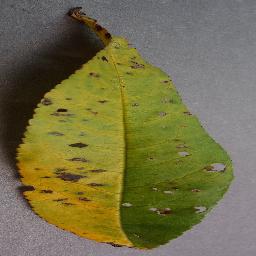
Label: Peach___Bacterial_spot